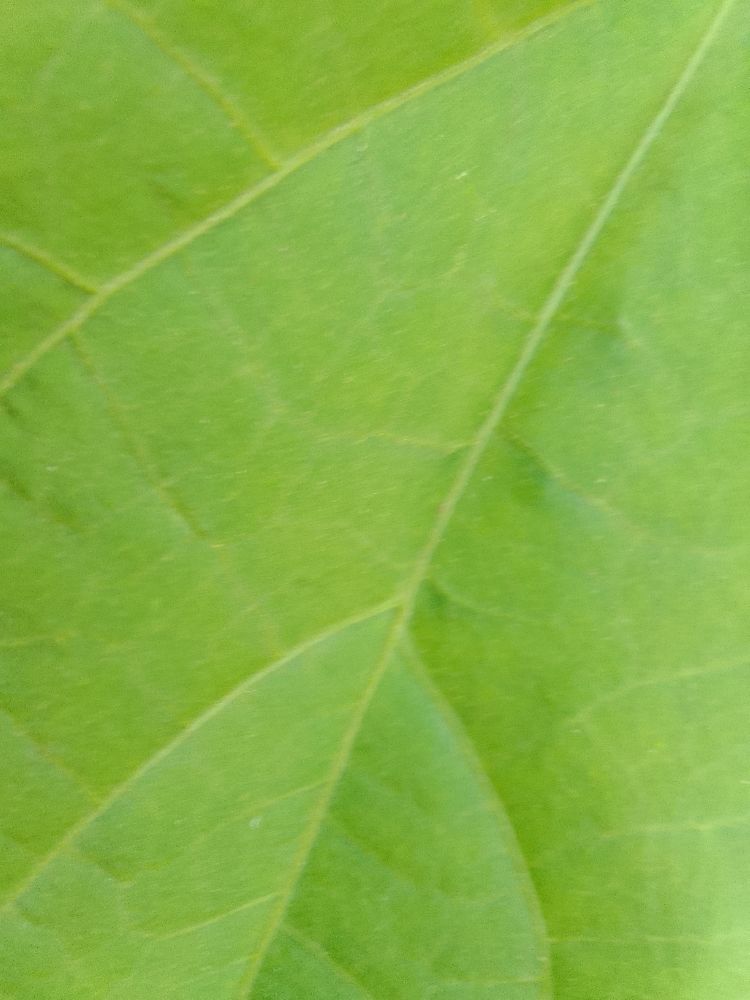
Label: healthy